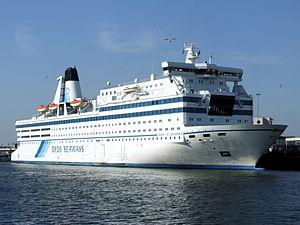
Le Moby Dada est un cruise-ferry du groupe Onorato. Construit de 1980 à 1981 aux chantiers Wärtsilä de Turku pour la société finlandaise Effoa sous le nom de Finlandia, il assure tout d'abord le trafic de Silja Line entre la Finlande et la Suède. Vendu en 1990 à la compagnie danoise DFDS, le navire est renommé Queen of Scandinavia. À partir de 2010, il sera affrété puis acheté par la société russe St Peter Line et réalisera des traversées depuis Saint-Pétersbourg vers différentes destinations en mer Baltique sous le nom de Princess Maria. En 2016, le navire est vendu à la compagnie italienne Moby Lines qui l'exploite dans un premier temps entre Nice et la Corse sous ses propres couleurs puis, à partir de 2018, sous les couleurs de Tirrenia entre l'Italie continentale et la Sardaigne.